Đồng Lộc Junction

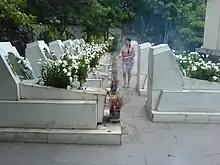
Cemetery for ten girls who volunteered for logistical activities, who died in a B-52 raid at Đồng Lộc Junction, a strategic junction along the Ho Chi Minh trail

Đồng Lộc Junction was a strategic road T-junction at the beginning of the Ho Chi Minh trail which was extensively bombed by American forces during the Vietnam War. Although it is often referred to as a "crossroads" in English sources, a crossroads is "ngã tư" (4-junction), whereas a T-junction is "ngã ba" (3-junction).